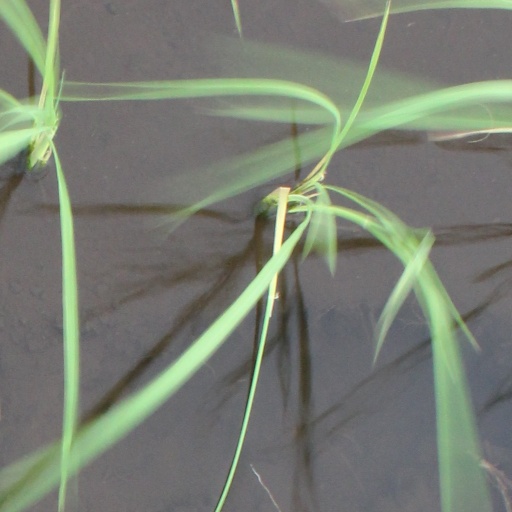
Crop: rice